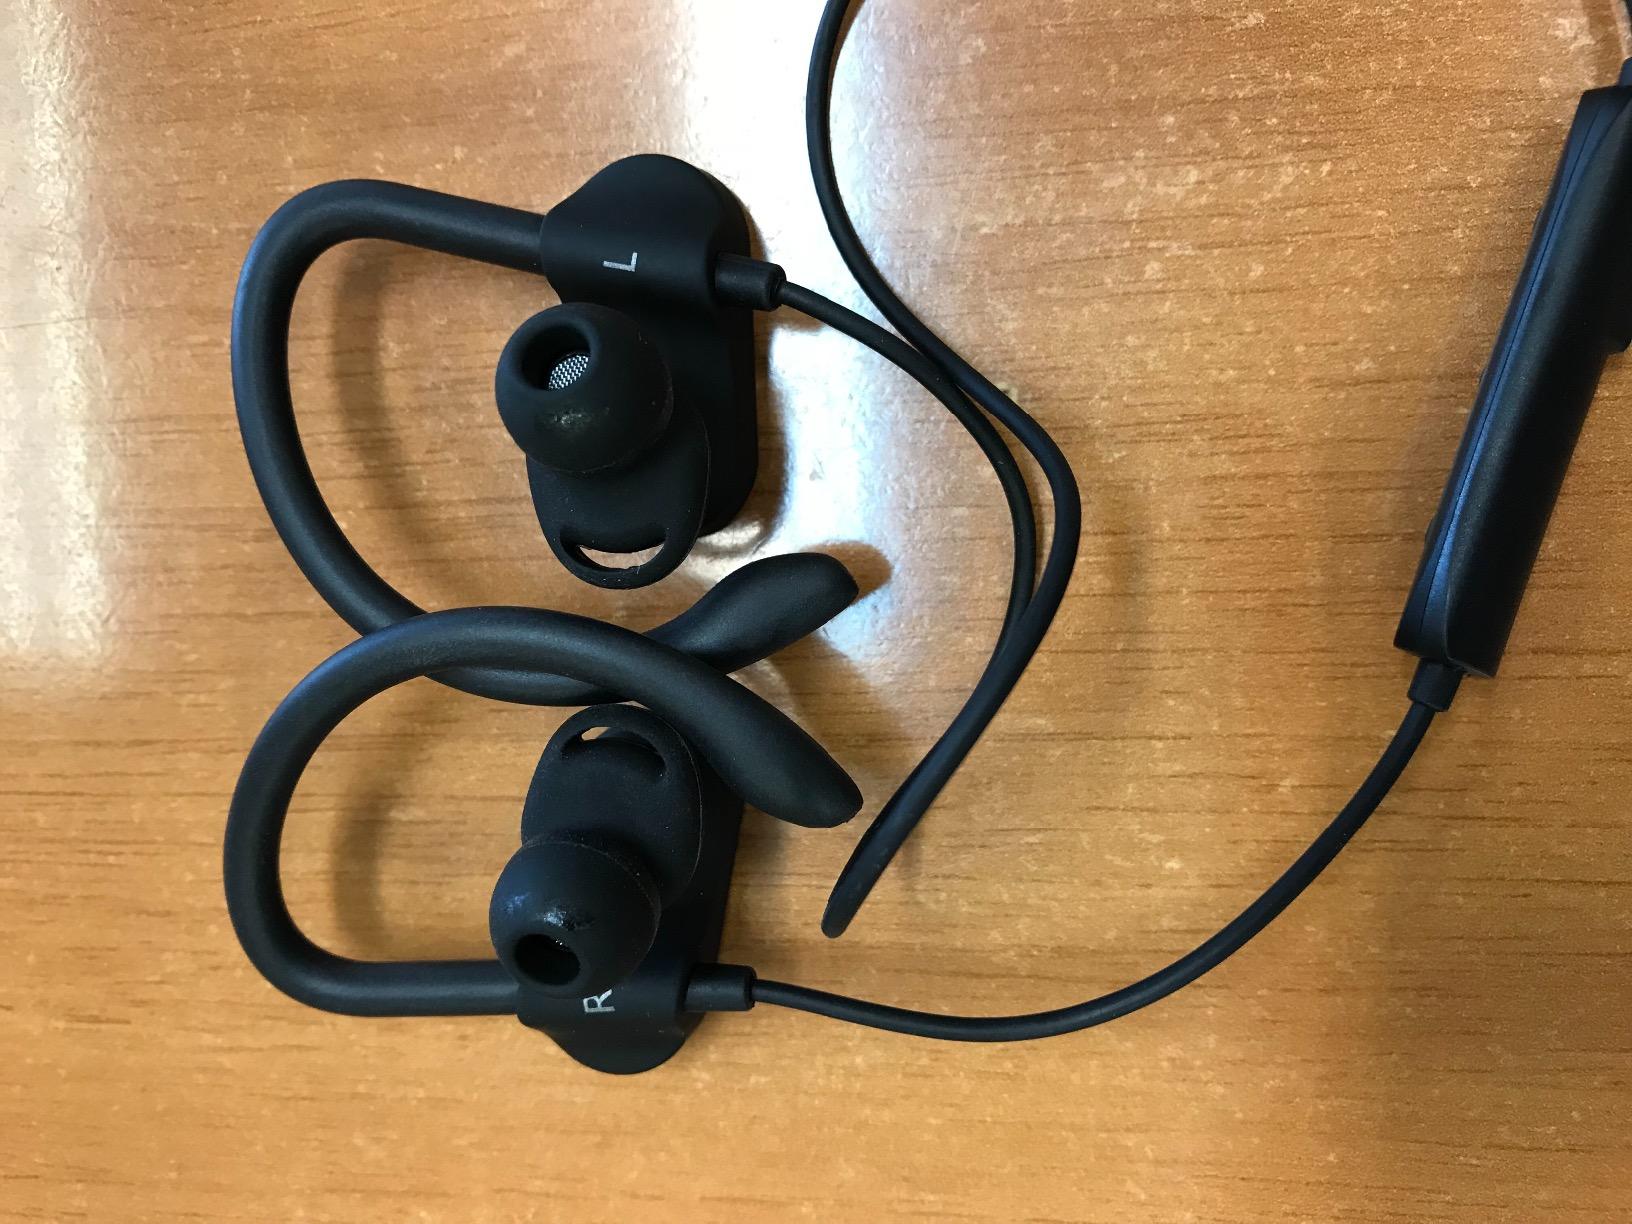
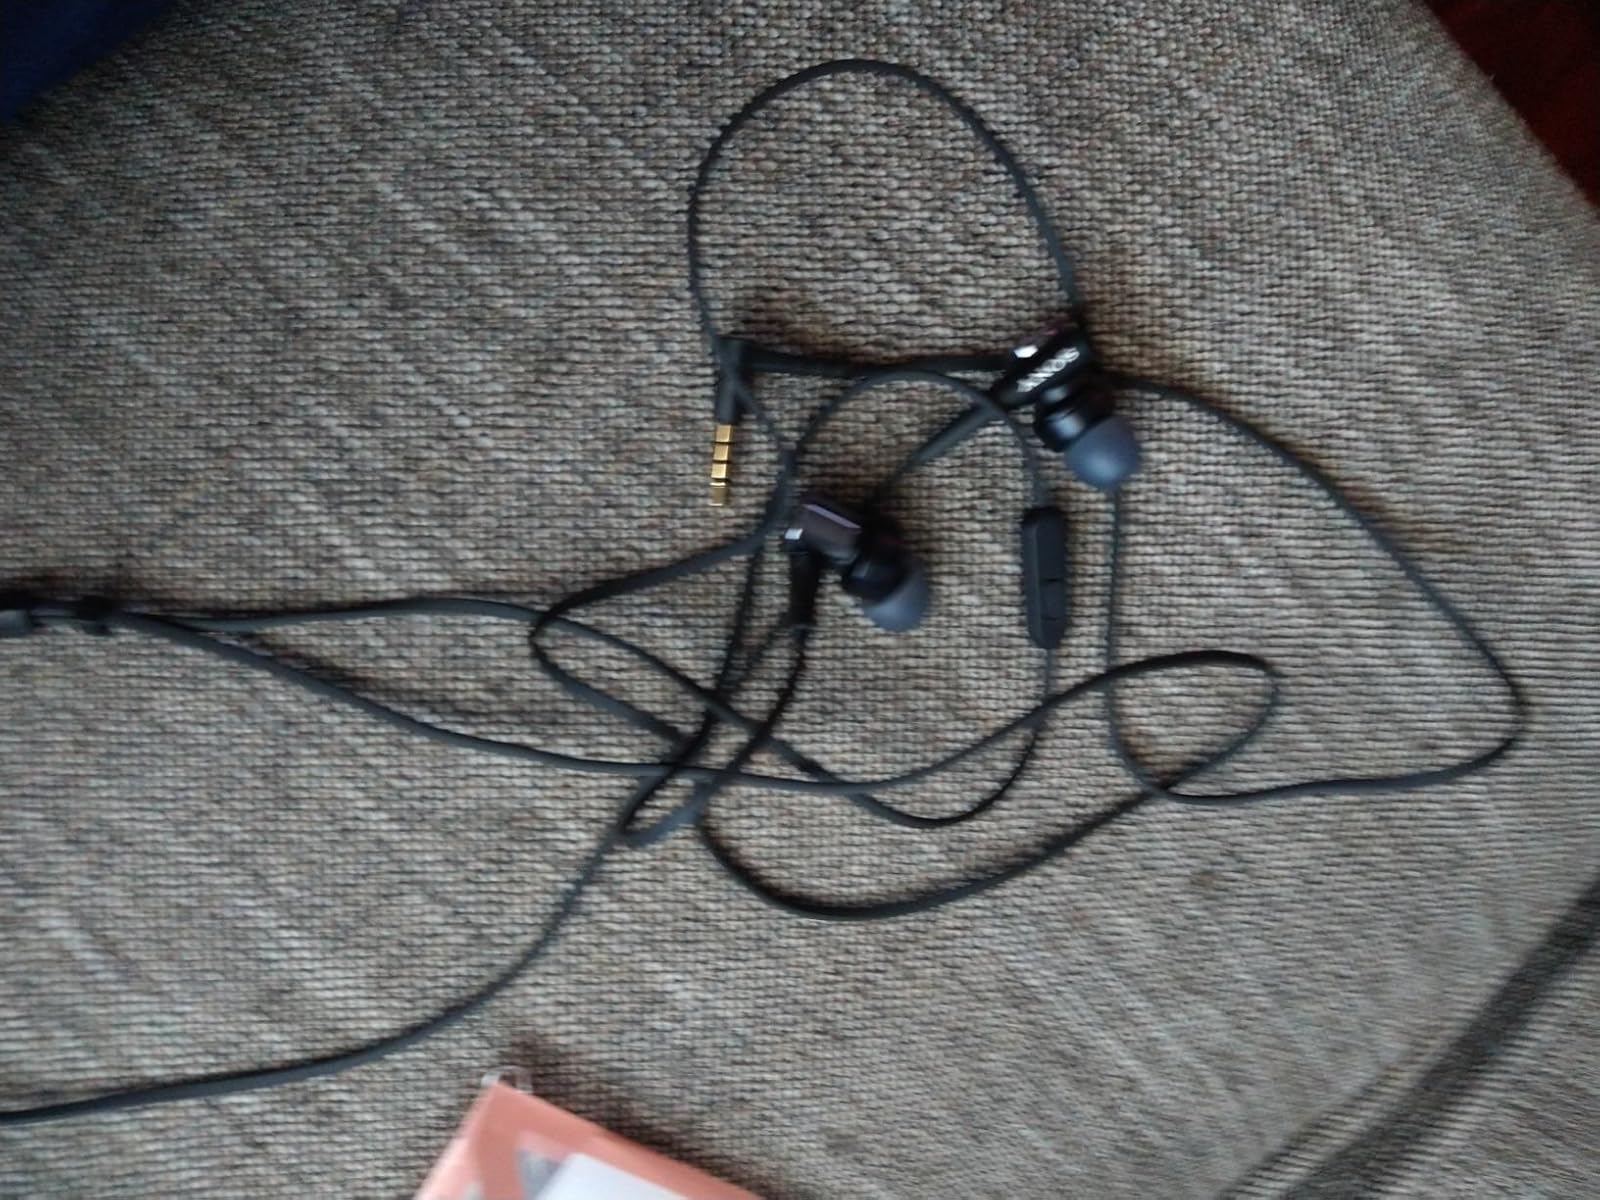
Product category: headphones
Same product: no